Cycling in Copenhagen

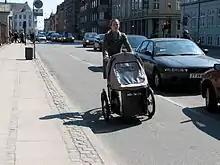
Typical design: The cycle track runs next to the sidewalk. Cars park on the side of the roadway.

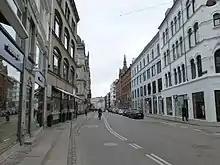
Some streets have bike lanes on roadway level

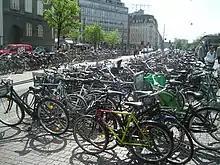
Parking bicycles near Nørreport Station

Bicycle infrastructure in Copenhagen currently includes approximately of curb segregated cycle tracks, of on-street cycle lanes and of off-street green bicycle routes running through parks and other green areas. In relation, Bremen with a very similar amount of population has of curb segregated cycle tracks, but only a bit above 26% cycle traffic. According to the cycle track priority plan, the city of Copenhagen plans to expand this by of cycle tracks and of green bicycle routes by 2026 before it deems the network complete. The city allocated some DKK 75 million (approx. US$13M) to new or improved bike specific infrastructure and DKK 17 million (approx. US$2.3M) on operation and maintenance of the network in the 2013 budget.